Richard H. Keith

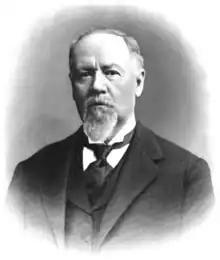

Richard H. Keith (May 23, 1842 – October 17, 1905), also known as R. H. Smith, was a coal and lumber businessman. He arrived in Kansas City, Missouri in 1871 with forty dollars and started a small coal yard. From that beginning evolved an empire spanning several states, that included coal, timber, sawmills, railroads, and even the building of towns.